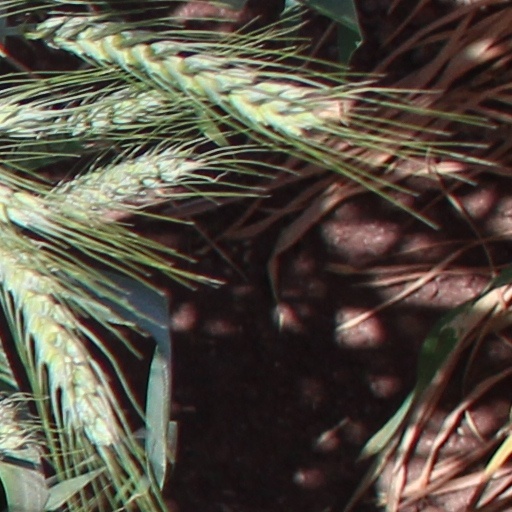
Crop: wheat